Jasmine Guy

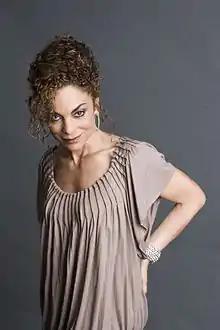
Guy in 2010

Jasmine Chanel Guy (born March 10, 1962) is an American actress, singer, dancer, and director. She portrayed Dina in the 1988 film "School Daze" and Whitley Gilbert-Wayne on the NBC "The Cosby Show" spin-off "A Different World", which originally ran from 1987 to 1993. Guy won four consecutive NAACP Image Awards from 1990 through 1993 for Outstanding Lead Actress in a Comedy Series for her role on the show. She played Roxy Harvey on "Dead Like Me" and as Sheila "Grams" Bennett on "The Vampire Diaries". She also played the role of Gemma on "Grey's Anatomy".